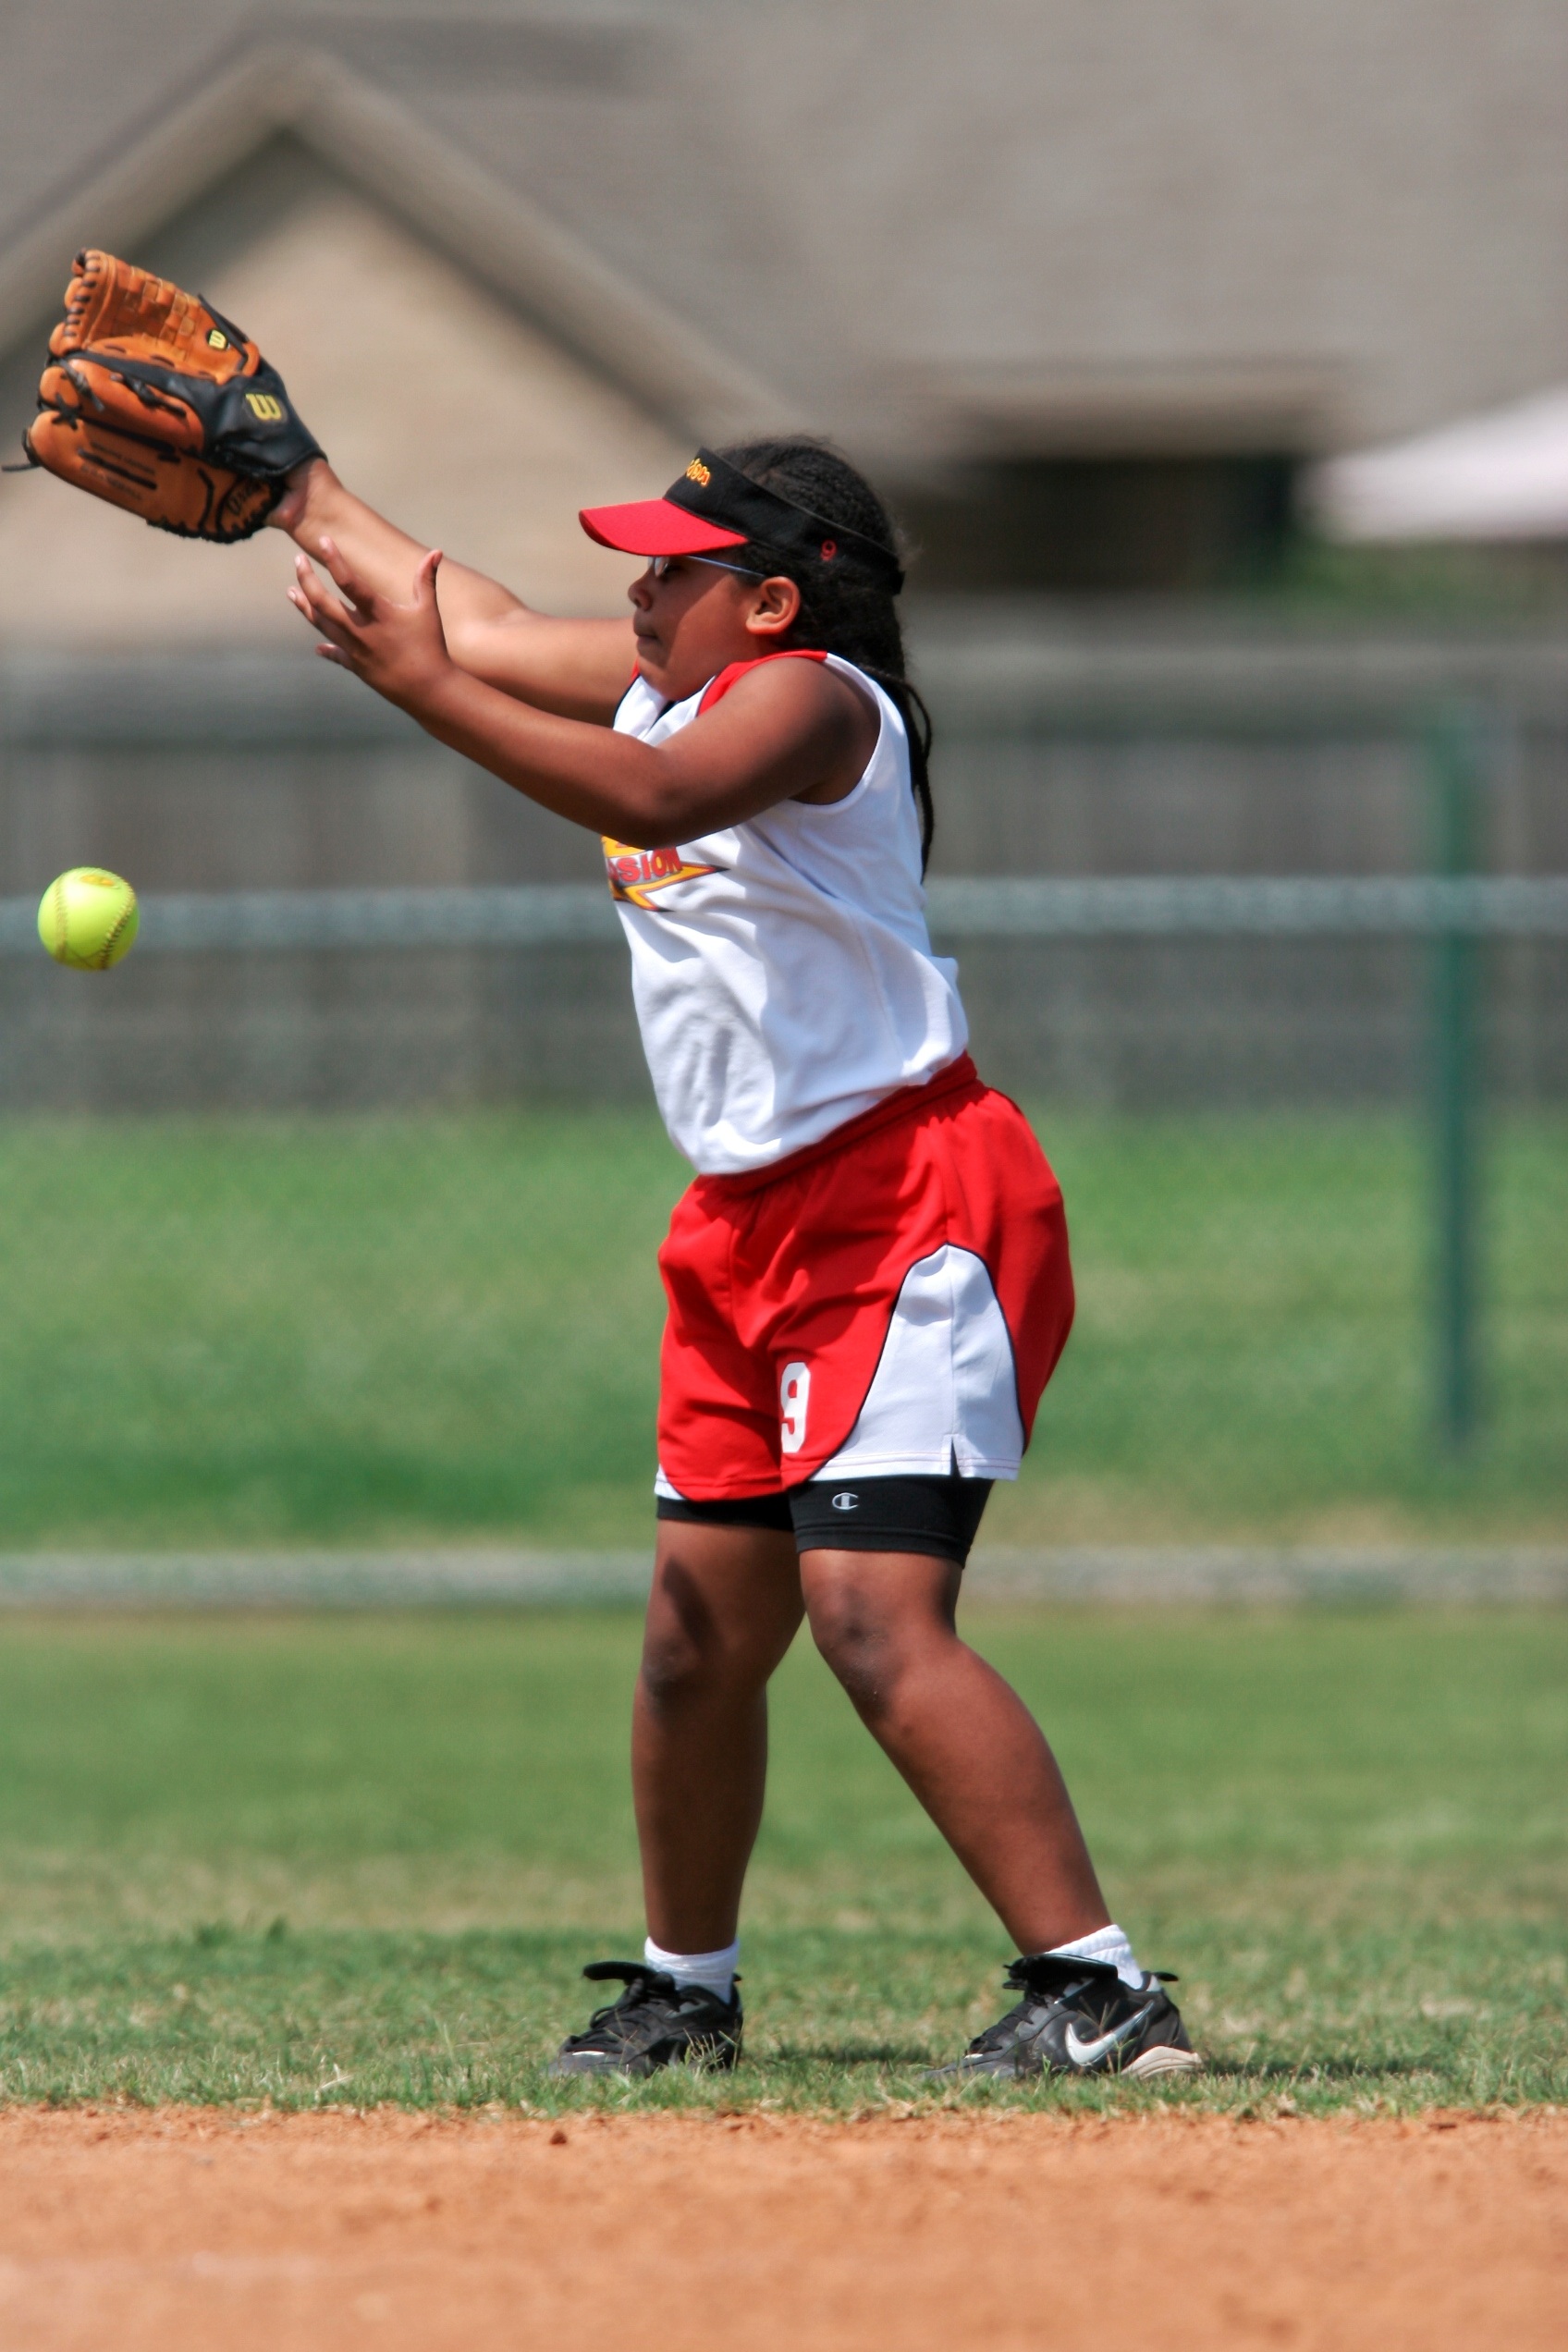
grass, outdoor, girl, baseball, glove, sport, field, ground, game, female, green, player, pitch, ballpark, throw, competition, sports, ball, uniform, athlete, athletics, tournament, miss, softball, infield, ball game, fielding, team sport, college baseball, competition event, bat and ball games, baseball positions, college softball